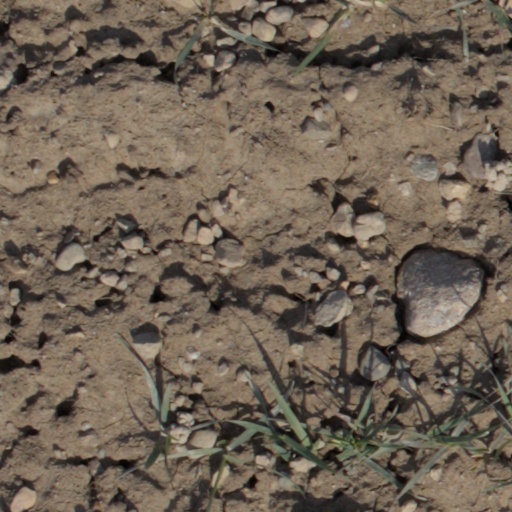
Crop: wheat